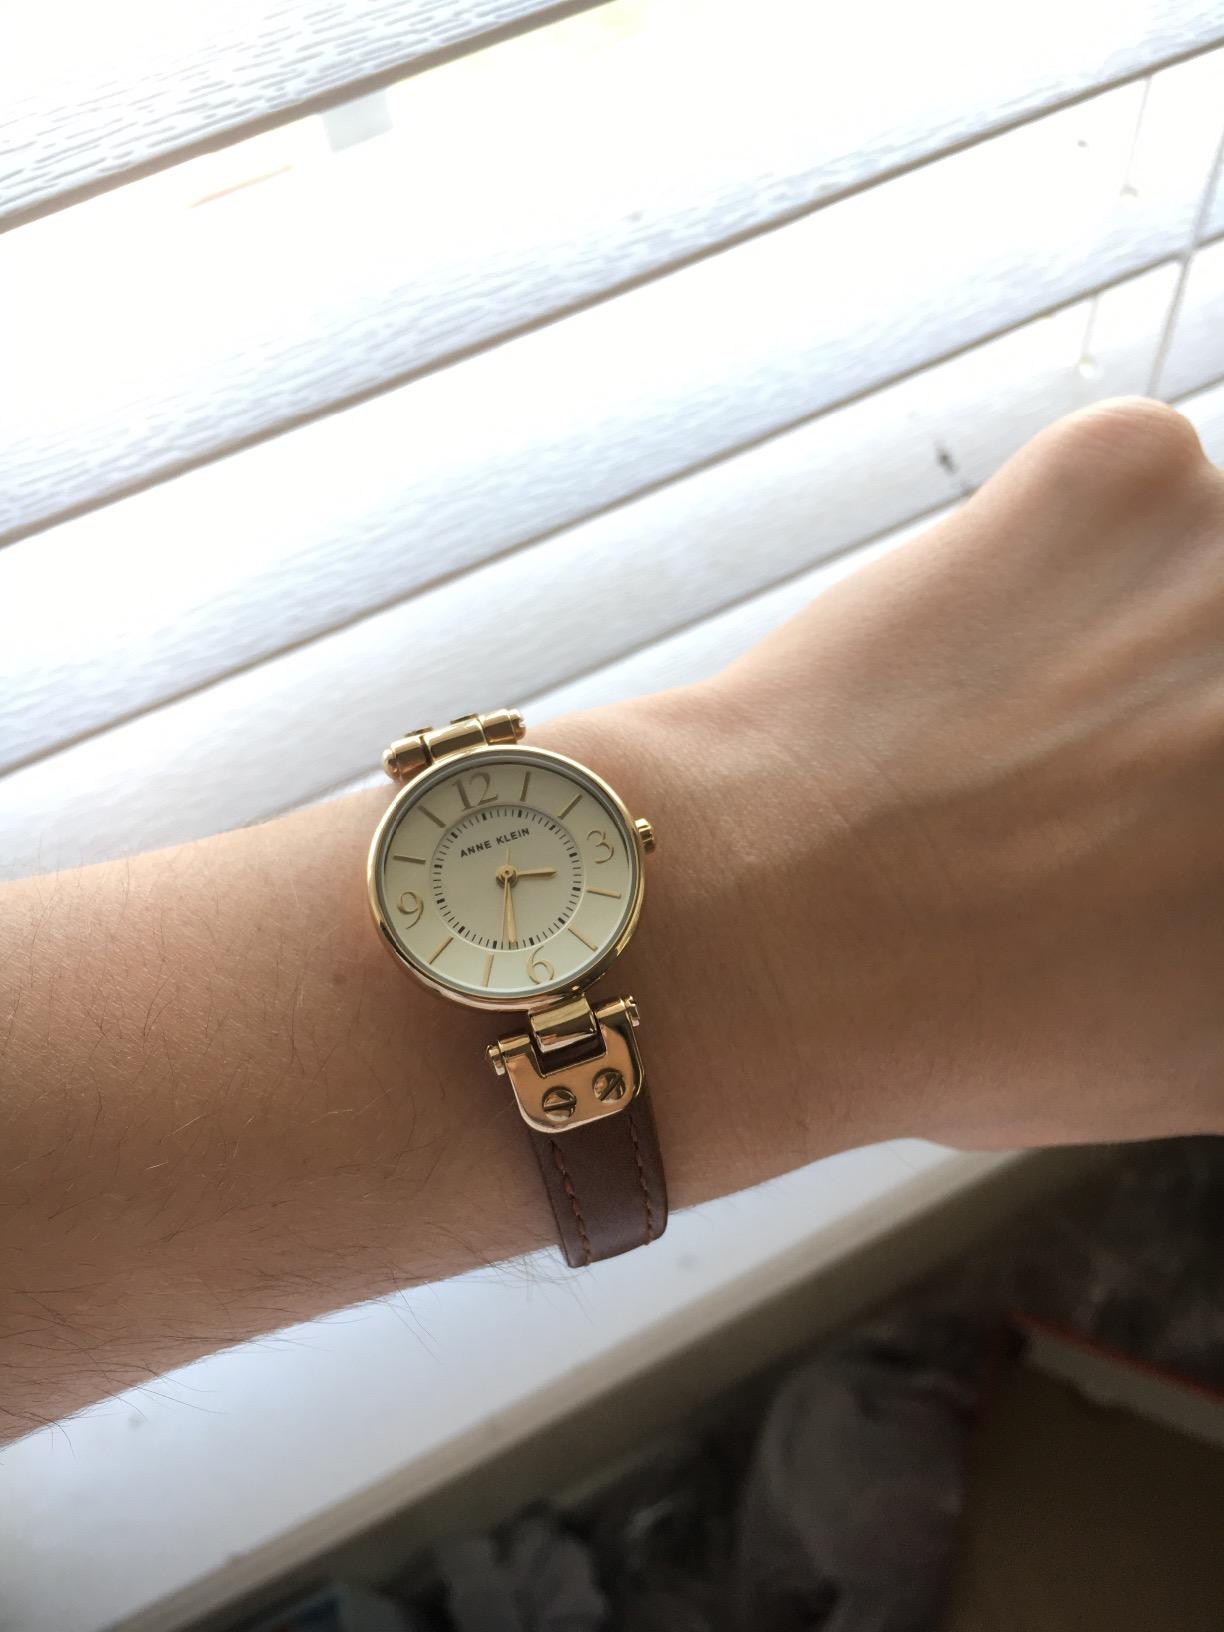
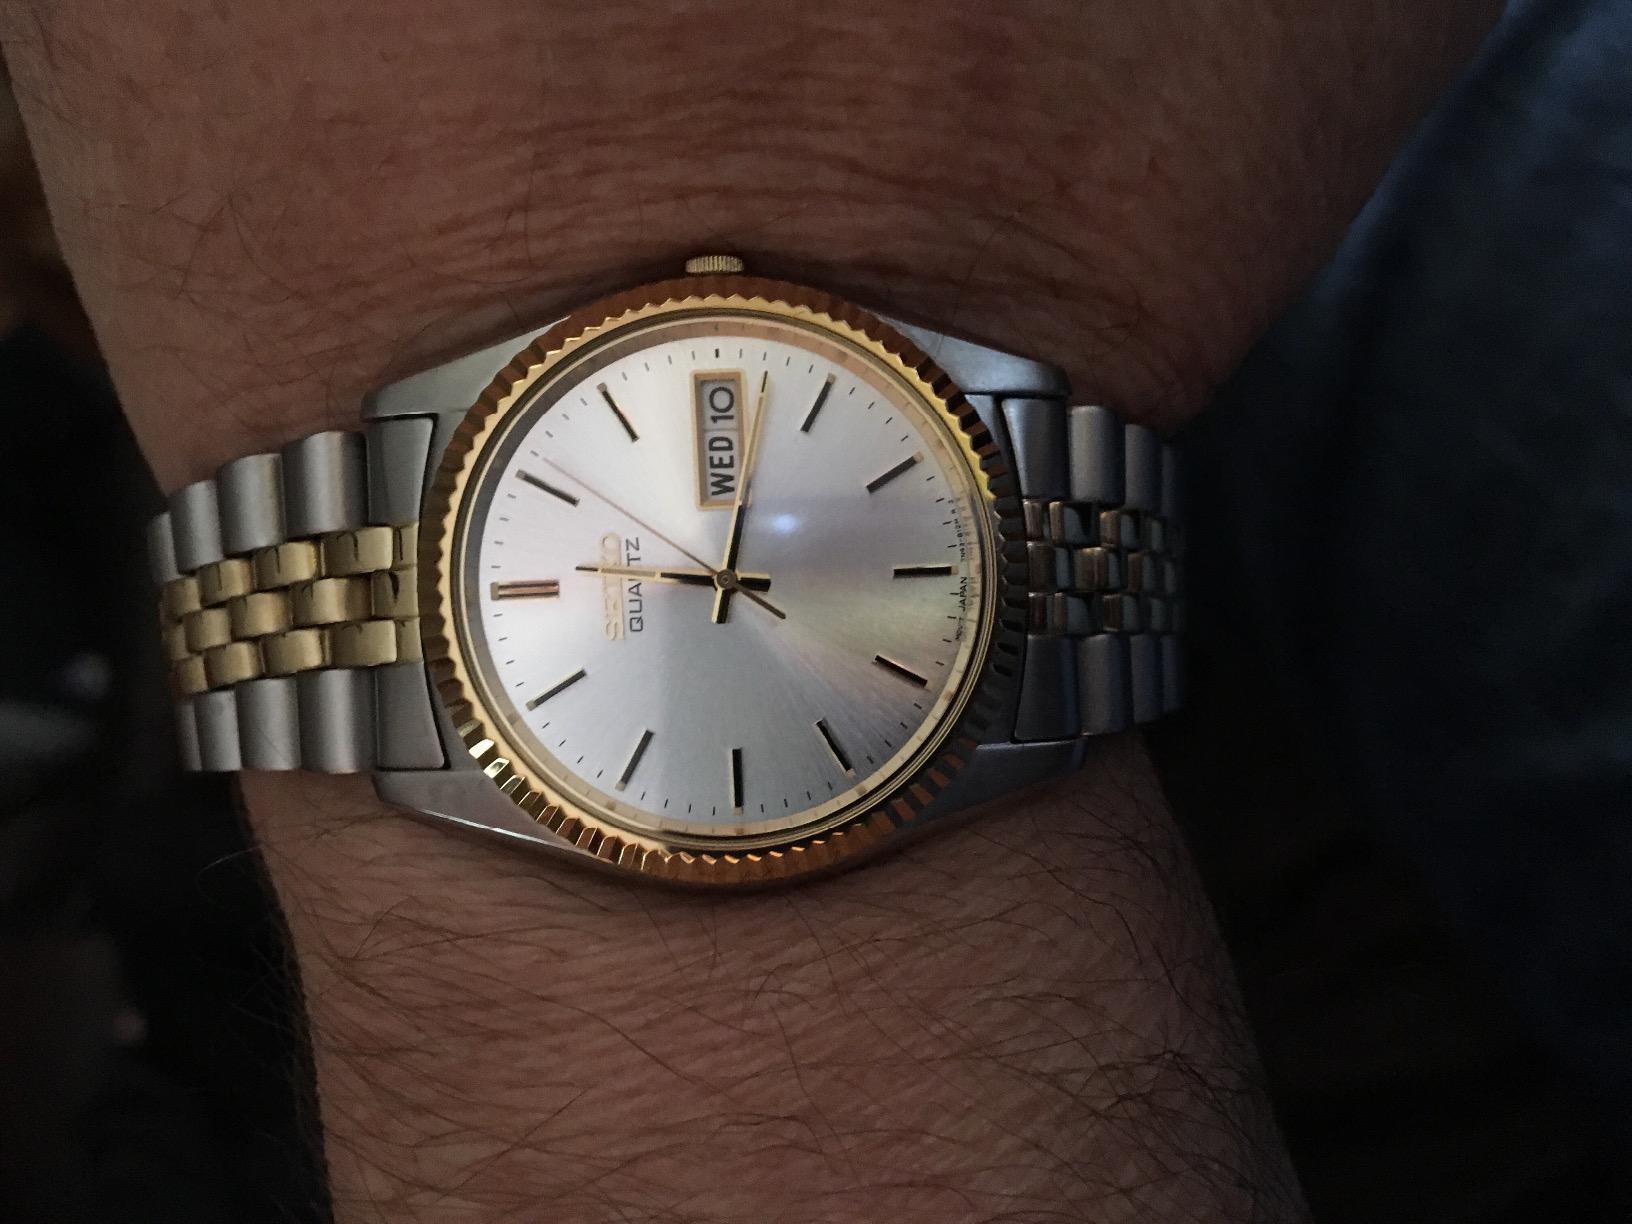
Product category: accessories_watch
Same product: no